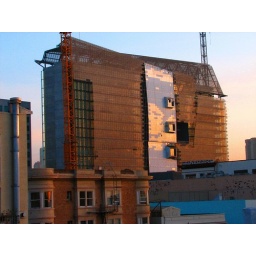
the new federal building under construction(may 2006) at 7th &amp;amp; mission - south of market district, san francisco, california